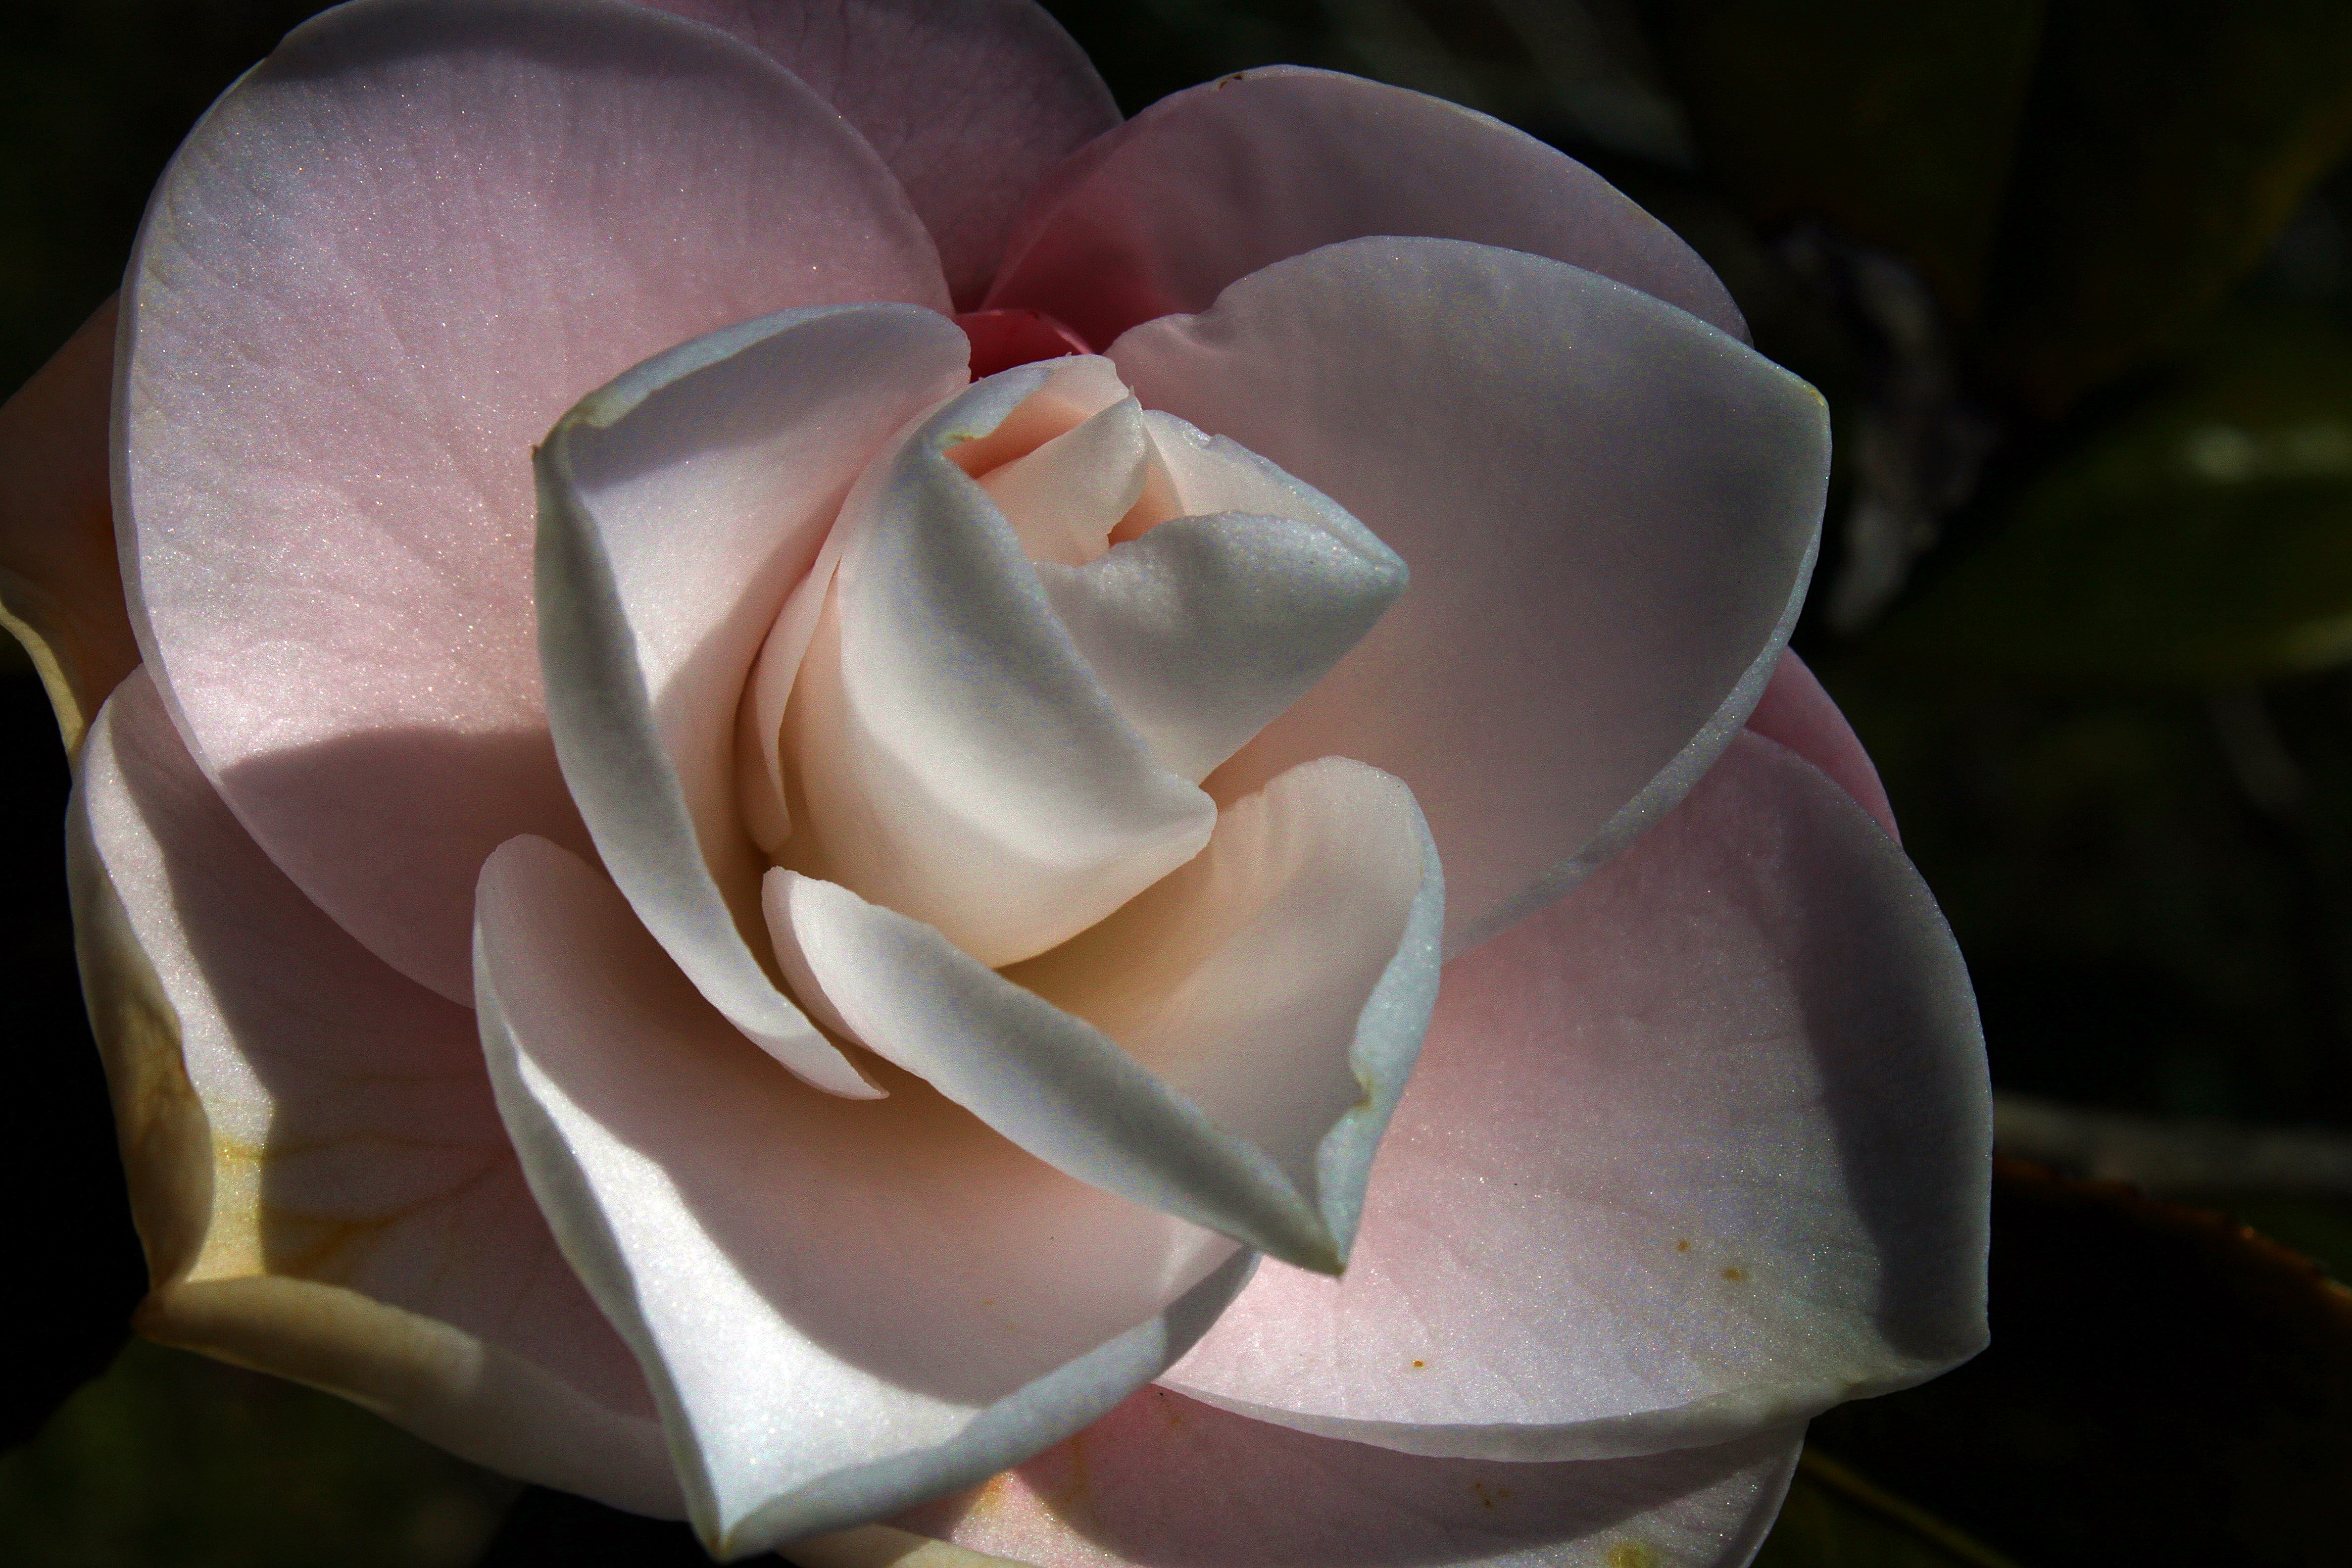
plant, flower, petal, rose, macro, pink, flora, flowers, close up, flores, ggl1, canoneos500d, macro photography, flowering plant, rose family, plant stem, land plant